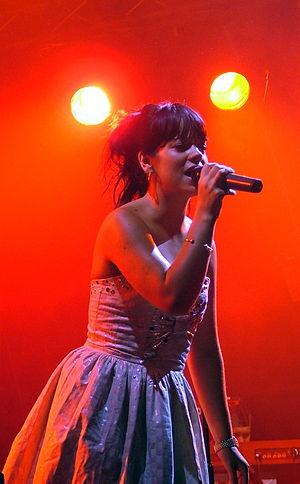
Lily Rose Beatrice Cooper, née Allen, le 2 mai 1985 à Londres, plus connue sous le nom de Lily Allen, est une chanteuse, musicienne, et actrice occasionnelle britannique. Elle est la fille de l'acteur Keith Allen et de la productrice de films Alison Owen. Allen quitte l'école à 15 ans afin d'améliorer ses talents vocaux.
Alright, Still est le premier album studio de la chanteuse britannique Lily Allen. Sorti le 14 juillet 2006, cet album est composé de chansons que l'artiste avait précédemment postées sur le site communautaire Myspace.